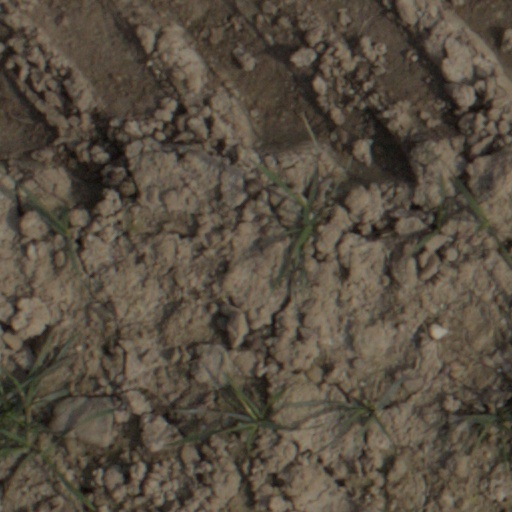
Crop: wheat